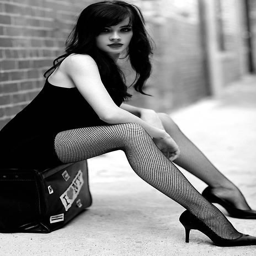
waiting for the bus in black dress